Government of New York (state)

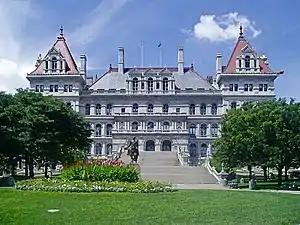
The east face of the New York State Capitol in Albany

The Legislature is empowered to make laws, subject to the governor's power to veto a bill. However, the veto may be overridden by the Legislature if there is a two-thirds majority in favor of overriding in each House. Furthermore, it has the power to propose amendments to the New York Constitution by a majority vote and then another majority vote following an election. If so proposed, the amendment becomes valid if agreed to by the voters at a referendum. The session laws are published in the official "Laws of New York". The permanent laws of a general nature are codified in the "Consolidated Laws of New York".